2000 Ibero-American Championships in Athletics

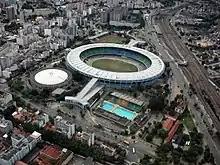
The host athletics stadium (centre top) seen as part of the Maracanã Sports Complex

Several athletes present at the competition went on to win medals on the Olympic stage later that year: Mexican Noé Hernández won the 20 km walk silver medal, Fernanda Ribeiro took an Olympic bronze over 10,000 m, while both the Brazilian and Cuban 4×100 m relay teams reached the Olympic podium. Future world champion Naide Gomes won São Tomé and Príncipe's first ever medal with her runner-up performance in the heptathlon.